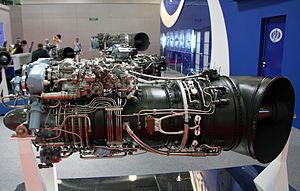
Le Klimov TV3-117 est un turbomoteur d'origine soviétique conçu par le constructeur Klimov au milieu des années 1960. Désormais produit par la société ukrainienne Motor Sich, il équipe la quasi-totalité des hélicoptères produits par les compagnies russes Mil et Kamov, les deux plus importantes de Russie.